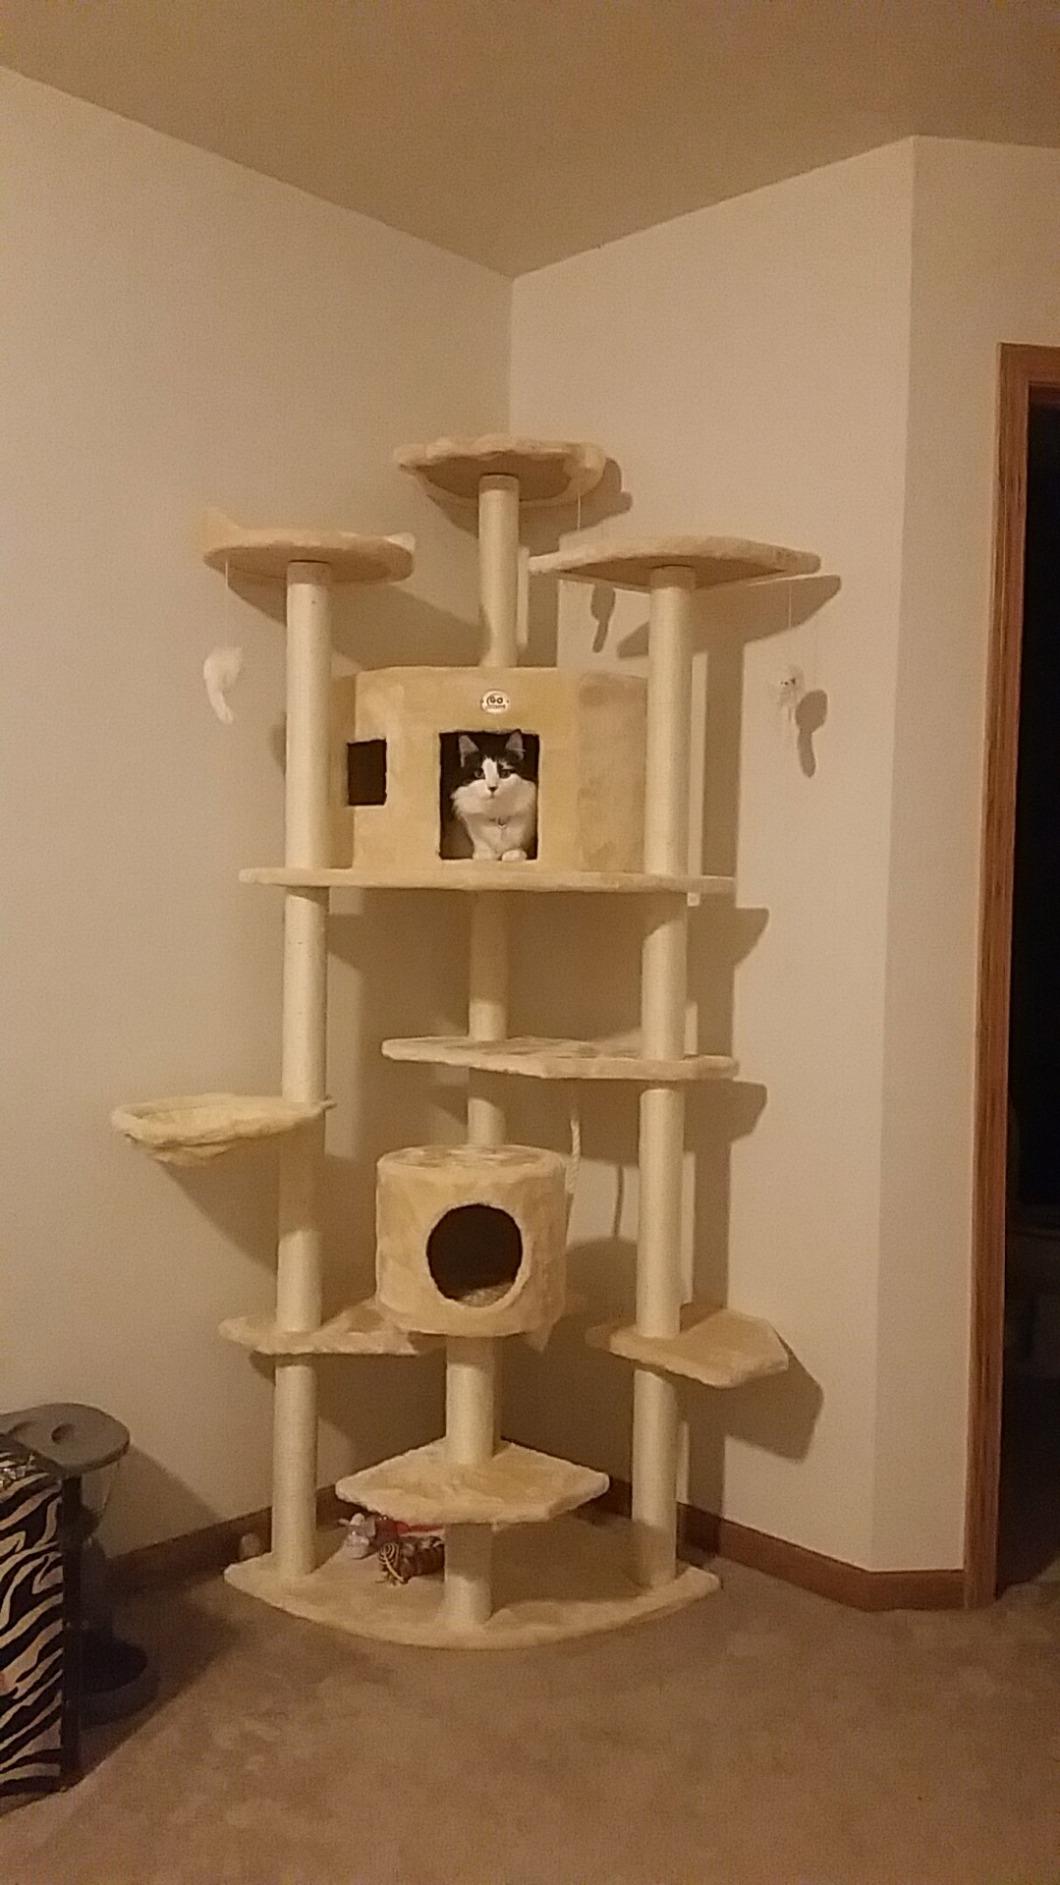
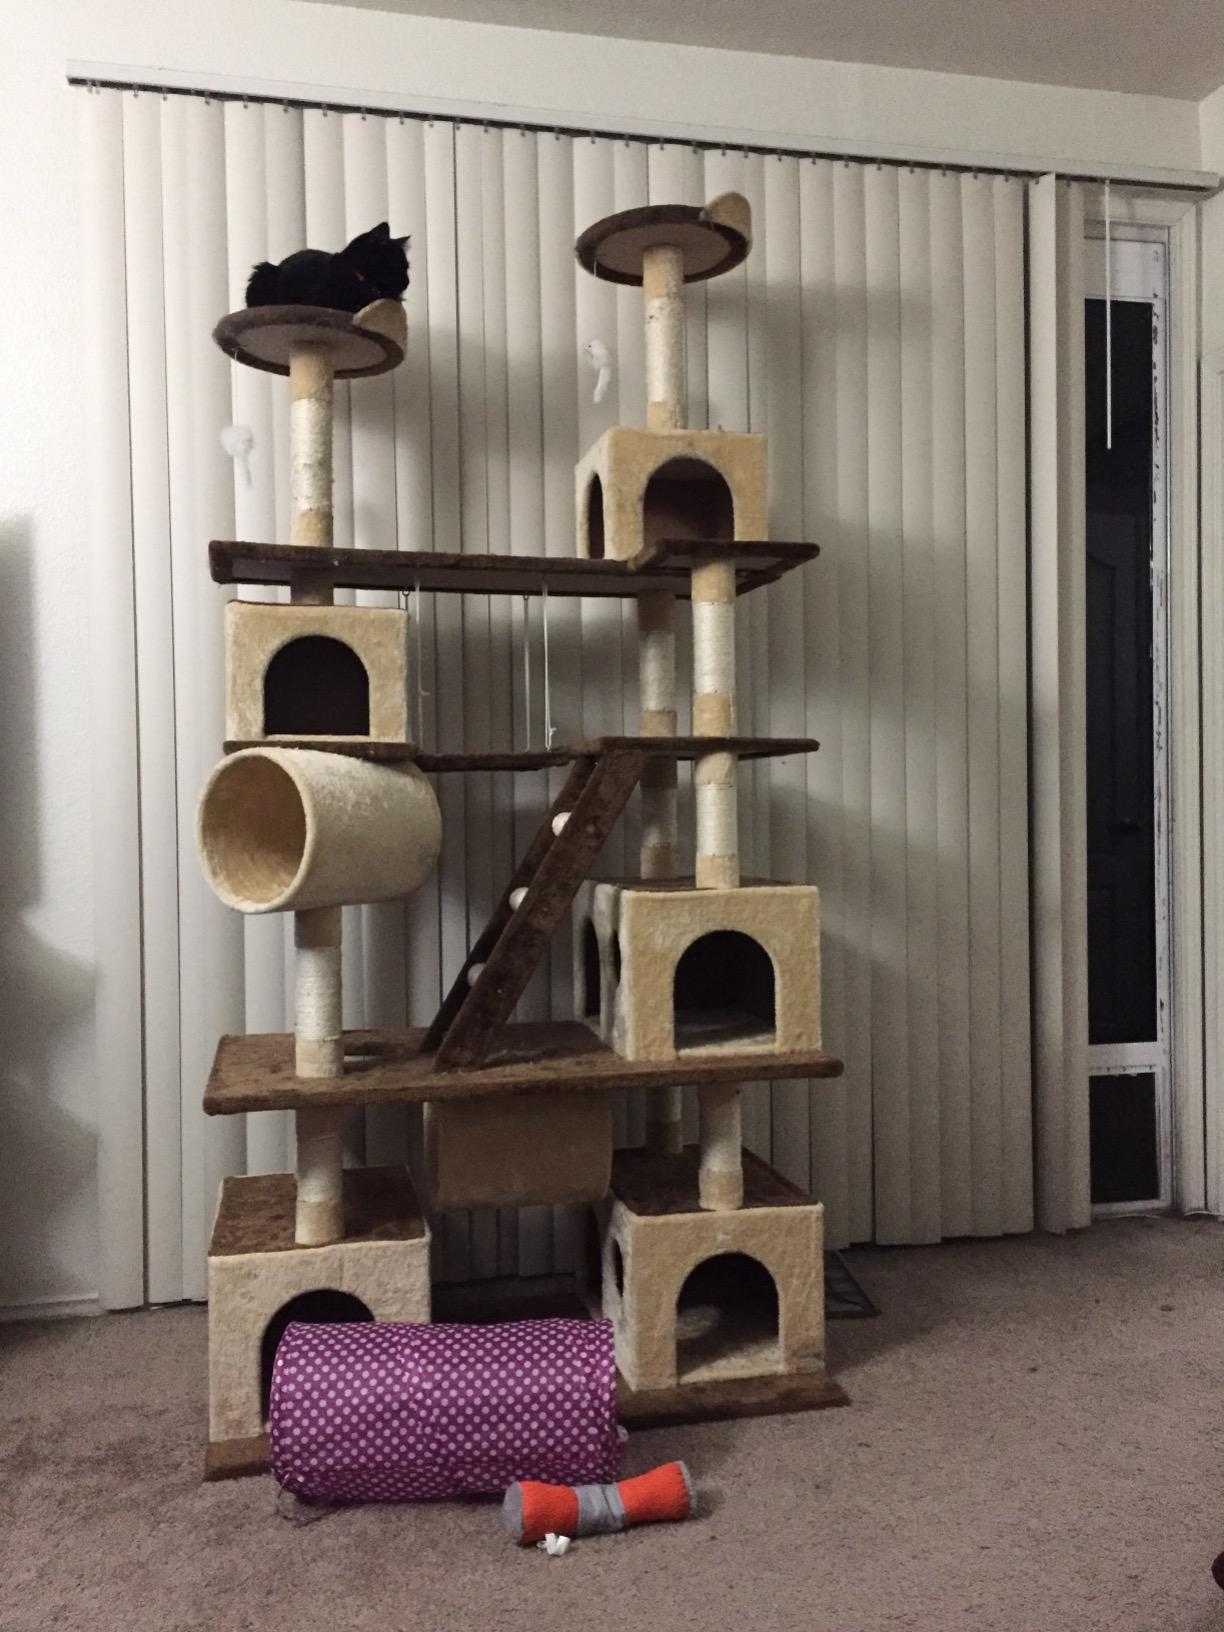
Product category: items_cat tree
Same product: no